Vasos Mavrovouniotis

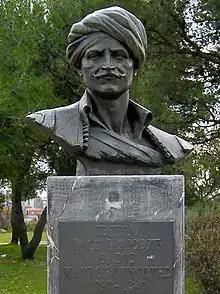
Monument to Vasos Mavrovouniotis in Podgorica.

Mavrovouniotis married Helena Pangalou from the well known Pangalos family, in 1826. Helena followed him throughout the harsh campaigns in the Greek mountains against the Turks. She died in 1891 and they had two sons, Alexandros and Timoleon, both of whom became generals in the Greek Army.